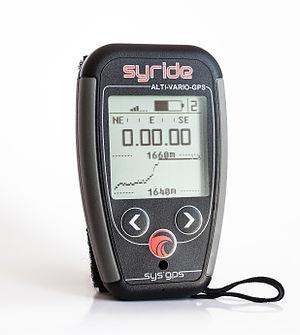
Le parapente est un aéronef dérivé du parachute, permettant la pratique du vol libre ou du paramoteur. De nos jours, son utilisation, qui constitue un loisir et un sport, est indépendante du parachutisme et se rapproche plus d'autres pratiques de sports aériens comme le vol à voile ou le deltaplane. Le mini parapente étend encore les possibilités de pratiques.